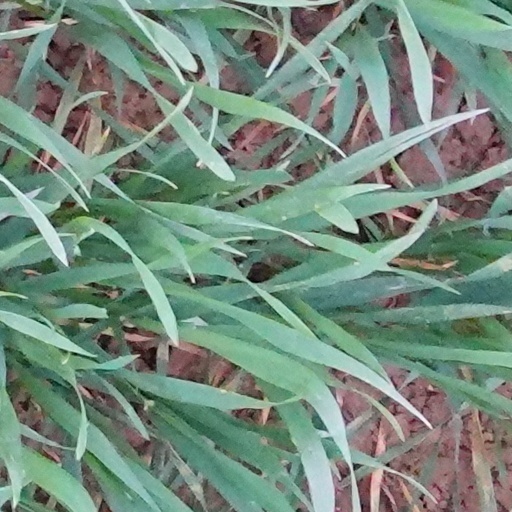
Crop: wheat